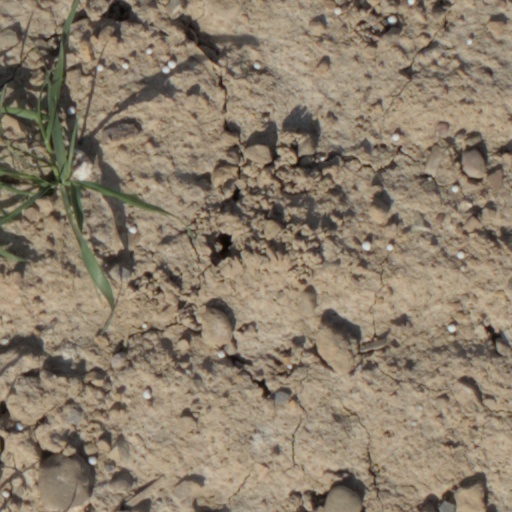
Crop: wheat